Thayi Karulu

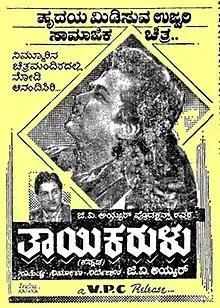
Songbook cover

Thayi Karulu is a 1962 Indian Kannada-language film directed and produced by G. V. Iyer. The film stars Kalyan Kumar, Udaykumar, and M. V. Rajamma in the lead roles with a musical score composed by G. K. Venkatesh. The film is based on the Bengali novel "Ulka" by Nihar Ranjan Gupta, which was later adapted in Tamil in 1969 as "Deiva Magan". In 1965 G. V. Iyer and Kalyan Kumar remade the Kannada film in Tamil as "Thayin Karunai".